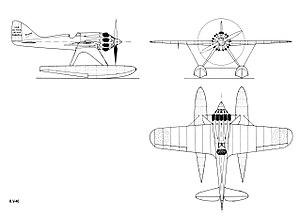
Bernard H.V.40 Plan
Le Bernard H.V-40 est un hydravion de course conçu par la Société des Avions Bernard pour la course de 1929 de la Coupe Schneider.